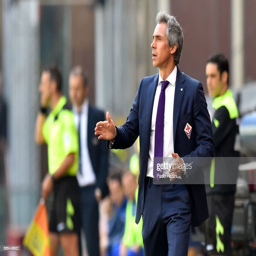
head coach during the match .